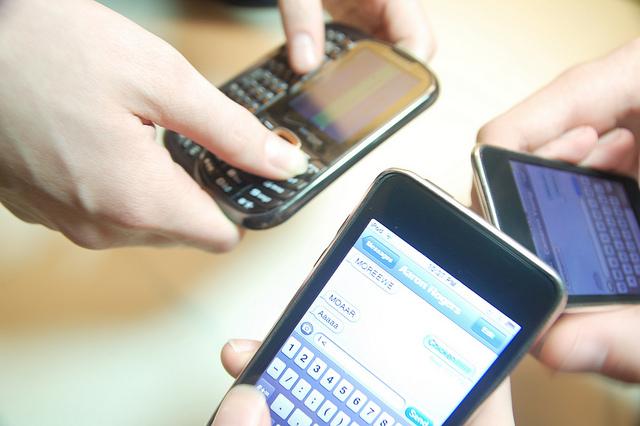
Three hands in a circle holding smart phones.